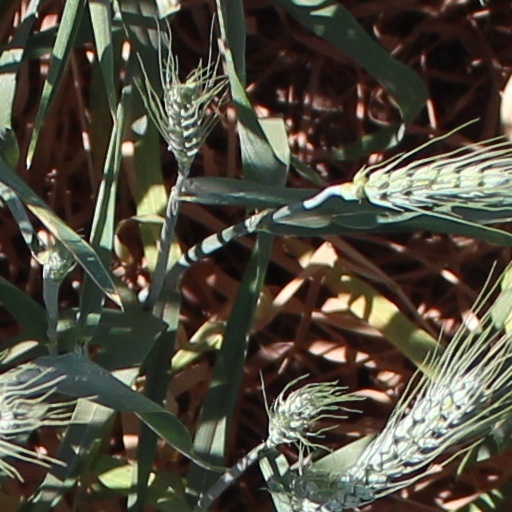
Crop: wheat